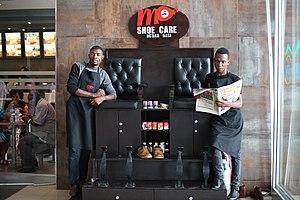
Le cireur de chaussure nettoie et cire les chaussures de ses clients. Ce travail est traditionnellement celui d'un enfant de sexe masculin ou d'un vieil homme, muni d'un tabouret pour poser le pied du client, d'une brosse et de cirage. Dans les civilisations dites occidentales, ce rôle est de plus en plus considéré comme obsolète mais dans de nombreux pays à travers le monde, des enfants gagnent un salaire indispensable pour leur famille. Certains cireurs de chaussures offrent des services supplémentaires, tels que la réparation de chaussures.